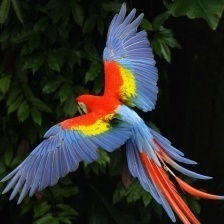
Species: SCARLET MACAW
Scientific name: ARA MACAO
ImageNet parent category: macaw